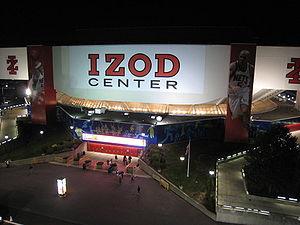
Les finales NBA 2002 sont la dernière série de matchs de la saison 2001-2002 de la NBA et la conclusion des séries éliminatoires de la saison. Le champion de la conférence Est, les Nets du New Jersey rencontrent le champion de la conférence Ouest, les Lakers de Los Angeles. Los Angeles possède l'avantage du terrain. Shaquille O'Neal a été élu MVP des Finales pour la troisième fois consécutive, en tournant en moyenne avec 36 points et 12 rebonds. L’entraîneur des Lakers, Phil Jackson, a remporté son neuvième titre, égalant Red Auerbach pour le nombre de titres obtenus. Au cours de la série, il a dépassé Pat Riley pour le nombre de victoires en playoffs NBA avec 156 victoires.
Les finales NBA 2003 sont la dernière série de matchs de la saison 2002-2003 de la NBA et la conclusion des séries éliminatoires de la saison. Le champion de la conférence Est, les Nets du New Jersey rencontrent le champion de la conférence Ouest, les Spurs de San Antonio. San Antonio possède l'avantage du terrain. Tim Duncan a été élu MVP des Finales pour la deuxième fois, en tournant en moyenne avec 24 points et 17 rebonds.